A Front Page Story

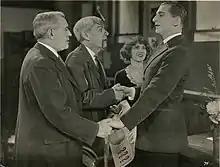
Still

A Front Page Story is a 1922 American silent comedy film directed by Jess Robbins and starring Edward Everett Horton, Lloyd Ingraham, and James Corrigan.